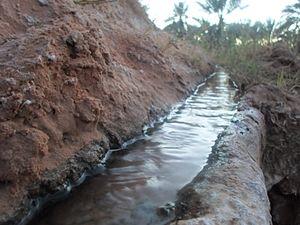
Une seguia est un canal d’irrigation à ciel ouvert, en Afrique du Nord, que l'on rencontre souvent dans les oasis. Compte tenu des climats des régions concernées, ces systèmes rudimentaires impliquent d'importantes pertes d'eau par évaporation.